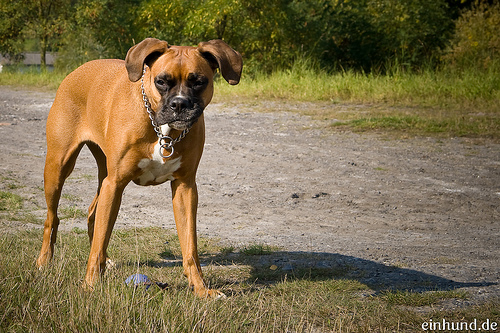
Breed: boxer